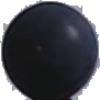
Label: Grape Blue 1